Portuguese conquest of Hormuz

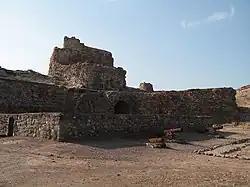
The Fort of Our Lady of the Conception, Hormuz Island

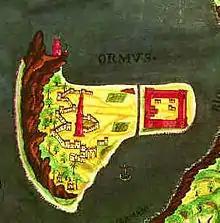
Portuguese map of Hormuz, 17th century

The Portuguese conquest of Hormuz in 1507 occurred when the Portuguese Afonso de Albuquerque attacked Hormuz Island to establish the Fortress of Hormuz. This conquest gave the Portuguese full control of the trade between India and Europe passing through the Persian Gulf.